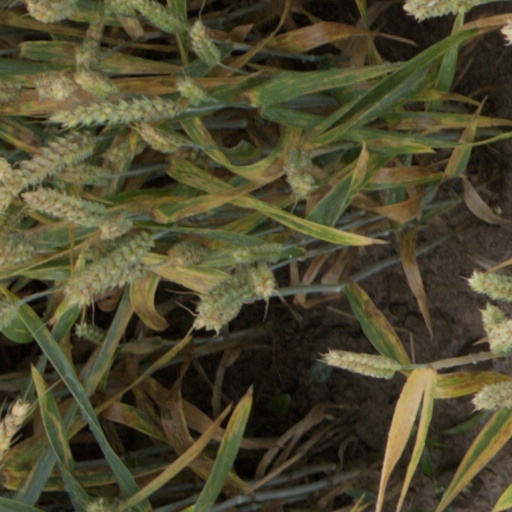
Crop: wheat